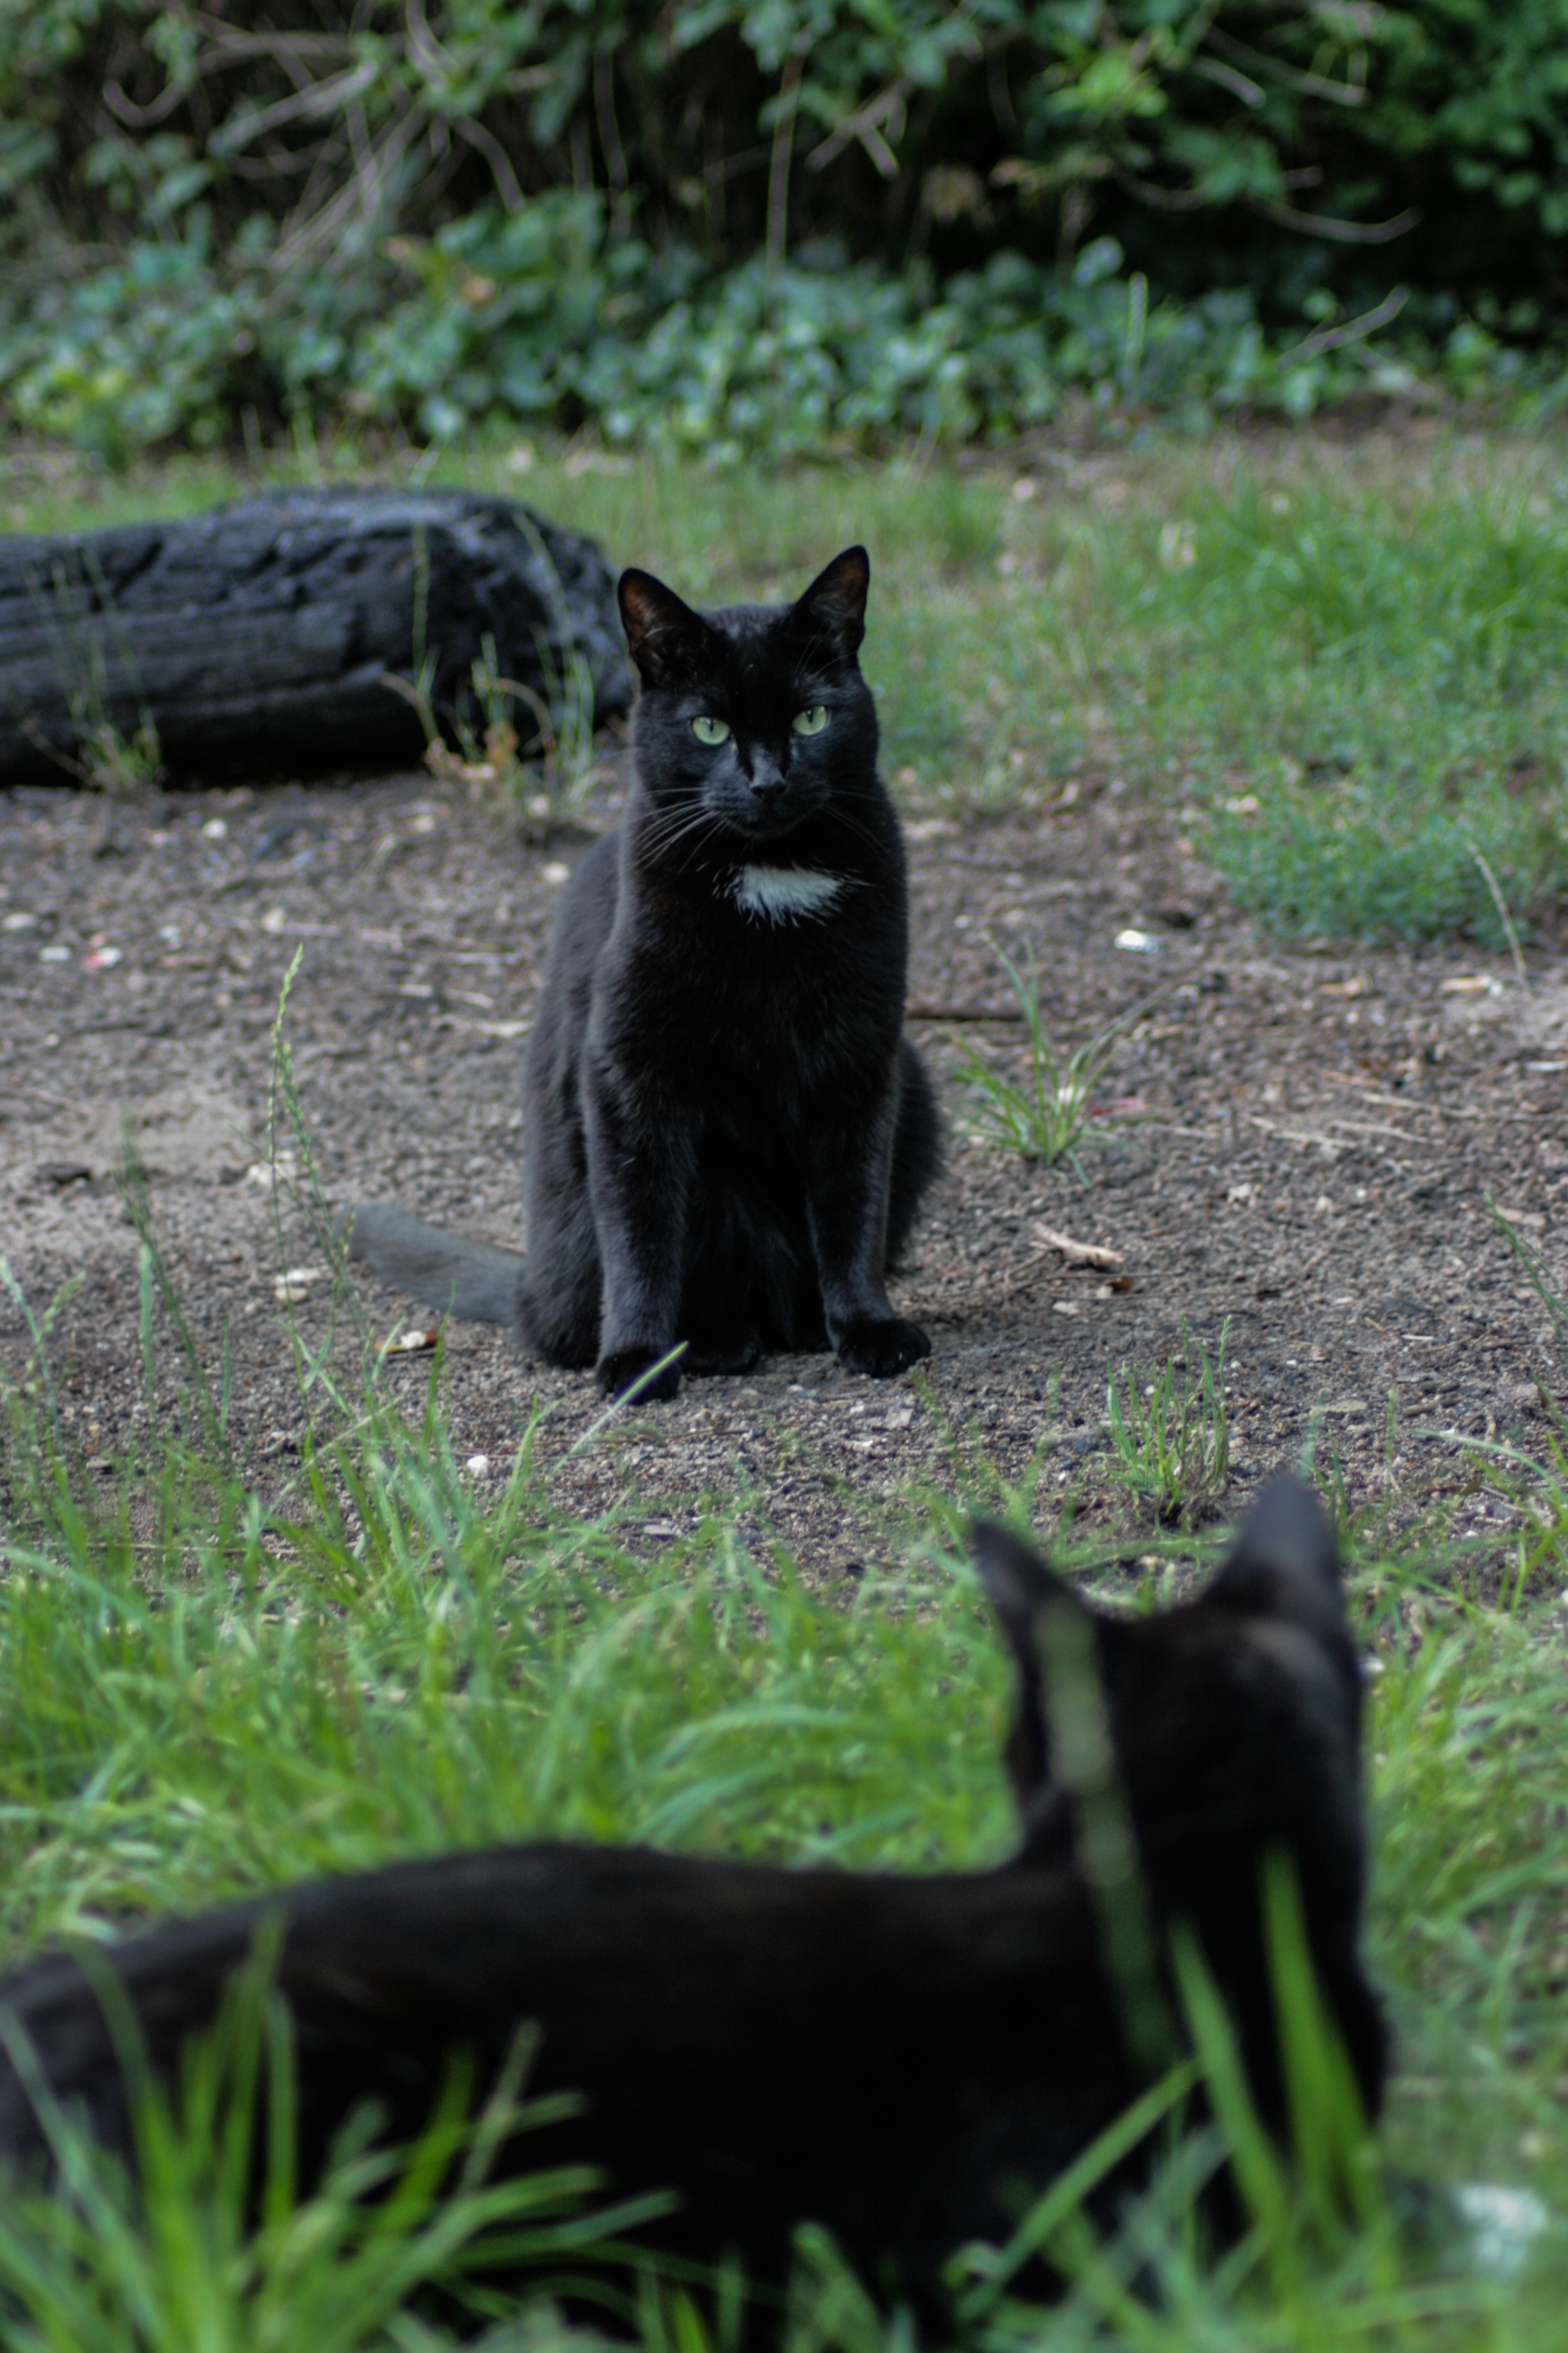
nature, grass, animal, pet, kitten, cat, mammal, black cat, black, fauna, cats, whiskers, vertebrate, wild cat, small to medium sized cats, cat like mammal